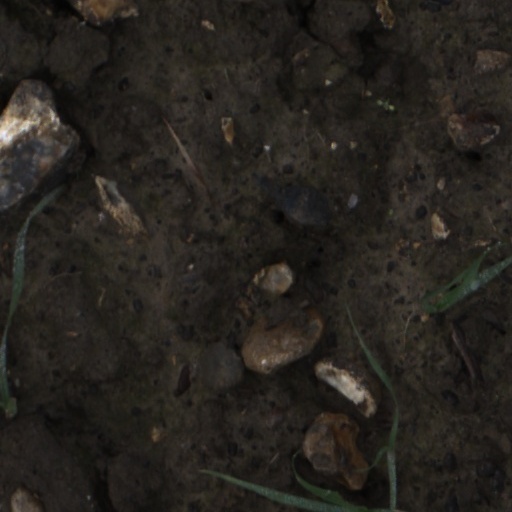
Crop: wheat